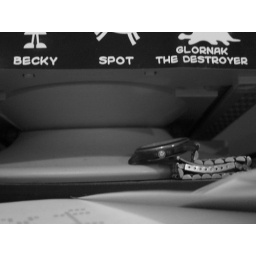
A bunch of black and white macro focused objects around my desk.